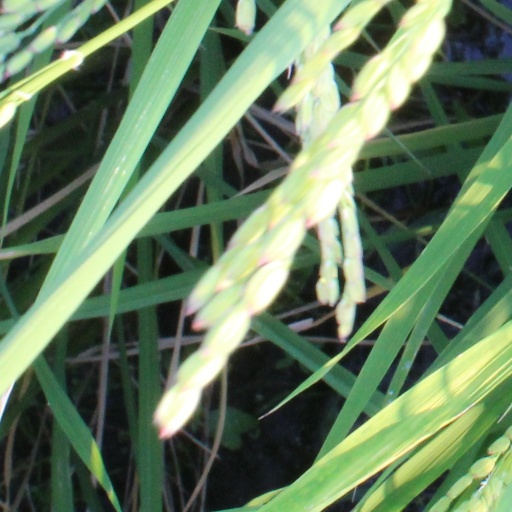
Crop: rice